Abdilda Tazhibaev

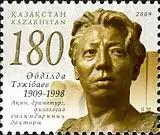

Abdilda Tazhibayevich Tazhibayev ("Abdilda Tazhibayevich Tazhibayev"; in Kyzyl-Orda – 1991